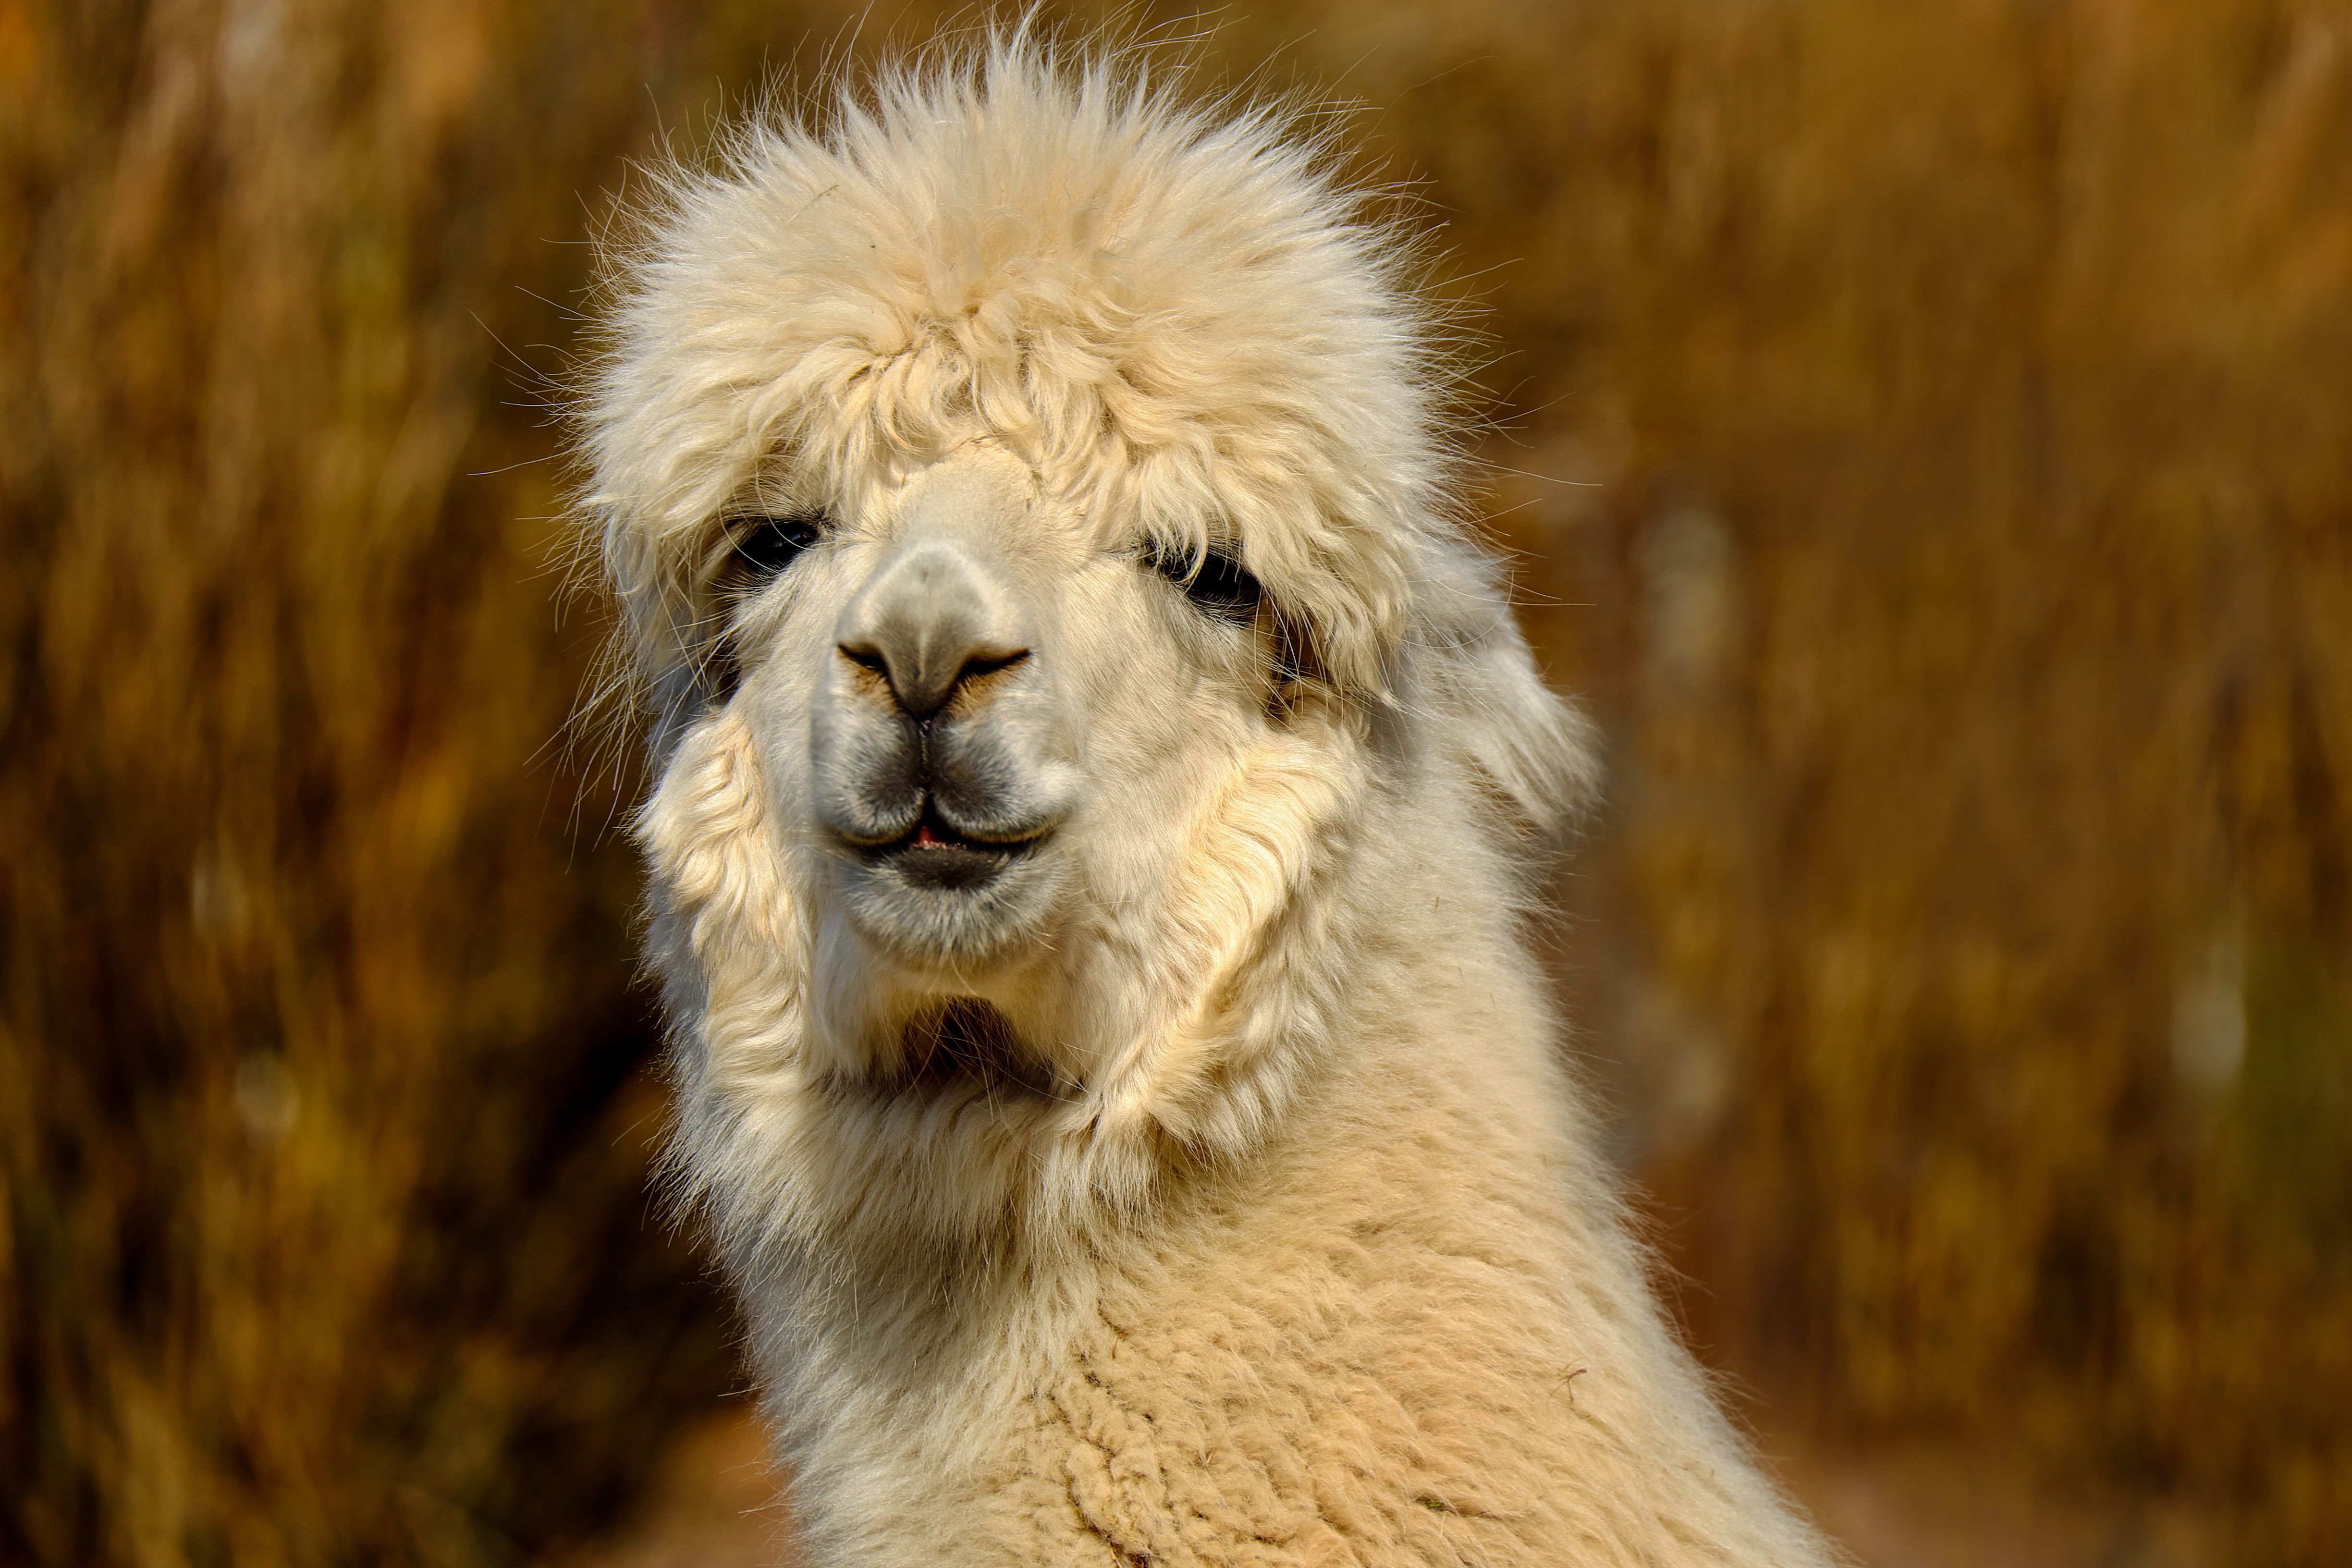
sweet, animal, cute, wildlife, fur, fluffy, livestock, mammal, wool, fauna, peru, close up, alpaca, face, vertebrate, creature, curious, attention, wildlife photography, young animal, vicugna pacos, cream white, camel like mammal, arabian camel